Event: Nepal Earthquake
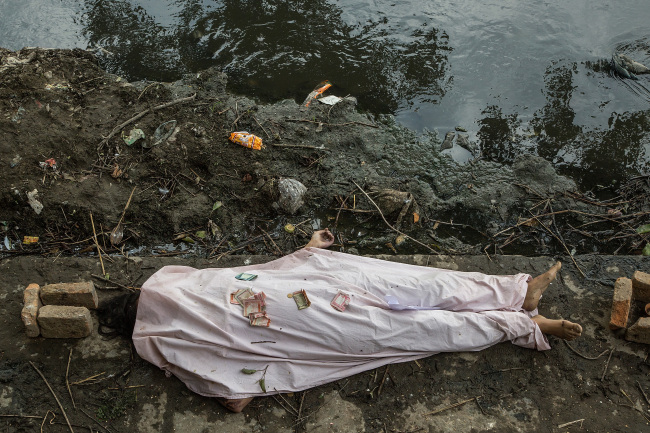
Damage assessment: damage